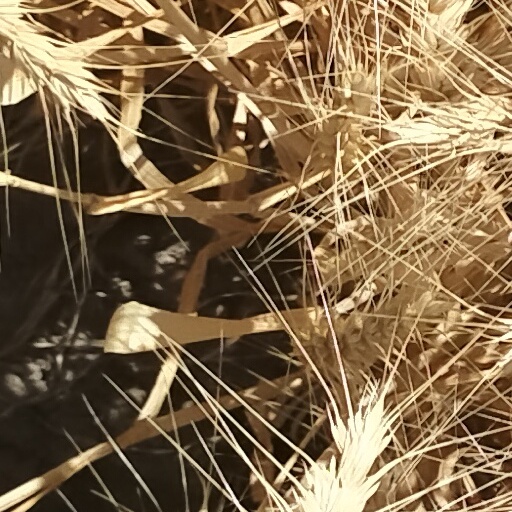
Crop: wheat